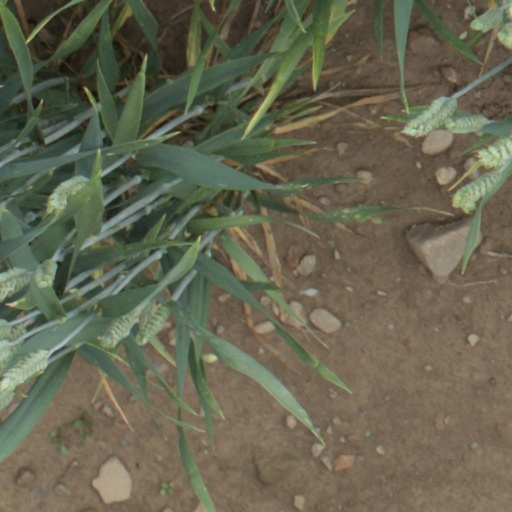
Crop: wheat